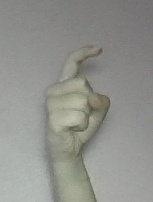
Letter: ra